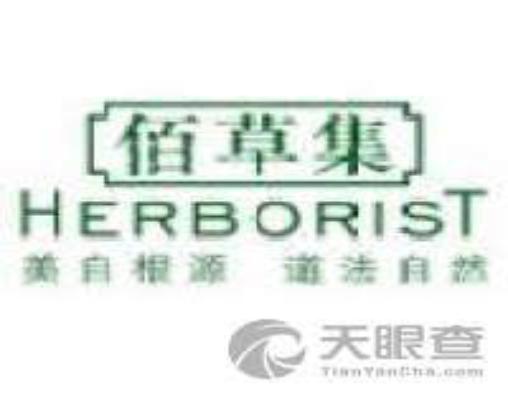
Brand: Herborist
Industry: Necessities